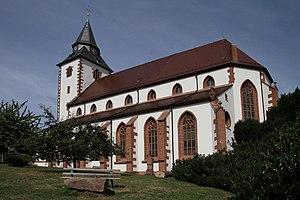
Église Liebfrauen à Gernsbach.